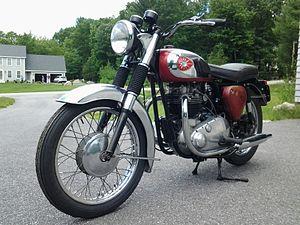
La série BSA A10 était une gamme de motos, à moteur bicylindre en ligne de 646 cm³ refroidis par air, conçues par Bert Hopwood et produites par Birmingham Small Arms Company à Small Heath, Birmingham, de 1950 à 1963. La série A10 fut remplacée par les modèles à boîte de vitesses intégrée A65.